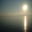
Label: sea